Diputación del General del Reino de Aragón

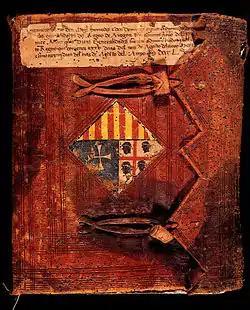
"Libro de conto" from around 1450 of the Generalidad de Aragón. Preserved in the Archives of the Diputación Provincial de Zaragoza.

The Diputación del General del Reino de Aragón, Diputación del Reino de Aragón or Generalidad de Aragón ("Deputazión del Cheneral del Reino d'Aragón" or "Cheneralidat d'Aragón" in Aragonese; Deputation of the General of the Kingdom of Aragon in English) was an Aragonese institution in force between 1364 and 1708 whose function was the representation by the estates of the realm of the Kingdom of Aragon in periods between Cortes before the King of Aragon and the rest of the peninsular kingdoms. It was in charge of intervening in internal and external fiscal, administrative and political affairs and of safeguarding and ensuring compliance with the aragonese Fueros.